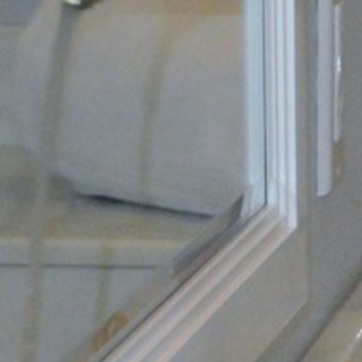
Material: mirror